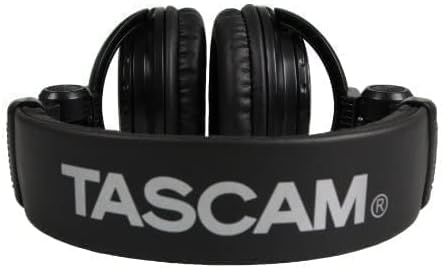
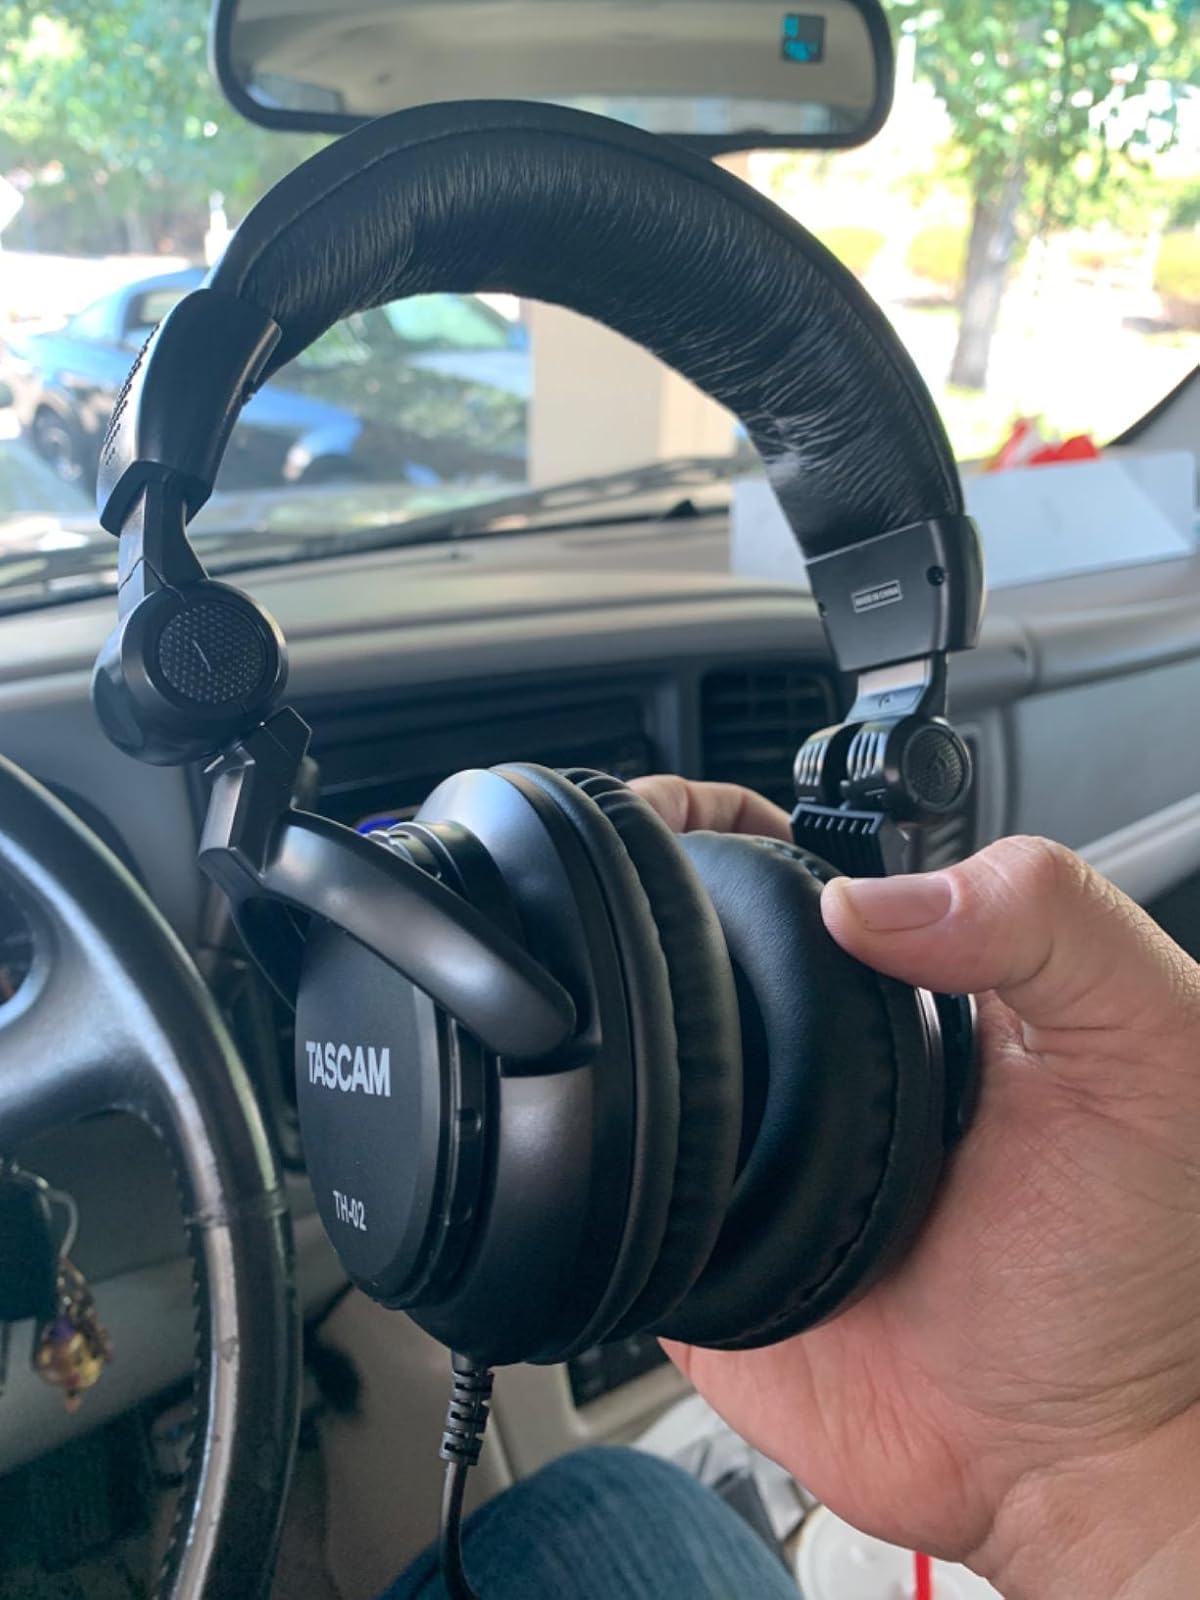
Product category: headphones
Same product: yes